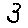
Label: 3